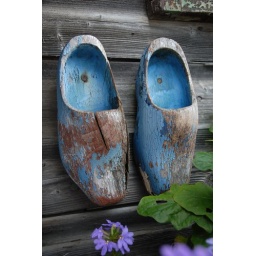
On the wall of an old barn at the weekend market in Hudson Quebec. Loved the colour.